Polypterus senegalus

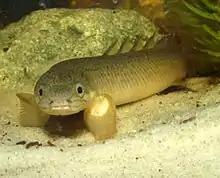
Senegal bichir

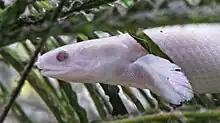
Albino "P. senegalus."

"Polypterus senegalus" is an elongated fish, usually grey or beige in color, though sometimes displaying shades of white, pink or blueish; albino individuals also occur. Its body is covered in rhomboid-shaped, multilayered scales, with very subtle patterns and occasional darker blotches or dots. At the nose, the face is smooth and rounded, with larger scales than the rest of the fish. External nostrils protrude from the front. Eyes are on either side of the head, and they are usually pale yellow with a black pupil. "P. senegalus" has poor eyesight, and relies largely on sense of smell and subtle movements when detecting prey. The mouth is large and appears to grin when closed. The dentary, premaxilla, and maxilla each carry one row of large, slightly recurved teeth. There are multiple rows of smaller teeth between these rows of large teeth, on the prearticular and coronoids of the lower jaw, and on the bones forming the roof of the mouth.